List of West Ham United F.C. managers

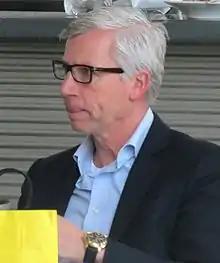
Alan Pardew

Former Crystal Palace player and the manager of Reading, Alan Pardew was lined up to be the next manager. Reading and their chairman, John Madejski, were reluctant to let him leave. After serving a period of notice and gardening leave and with West Ham paying Reading £380,000 in compensation, he was appointed manager on 18 October 2003, their tenth permanent manager. Pardew set out to rebuild the side bringing in Nigel Reo-Coker, Marlon Harewood and Brian Deane. In his 1st season in charge they made the playoff final only to lose to Crystal Palace. His signings of Bobby Zamora, Matthew Etherington and veterans Chris Powell and Teddy Sheringham saw West Ham finishing in sixth position and subsequently beating Preston North End 1–0, thanks to a Zamora goal, in the 2005 playoff final to return to the Premier League. Of securing promotion, Pardew said, "It's a team effort. We defended well and we're back where we belong."